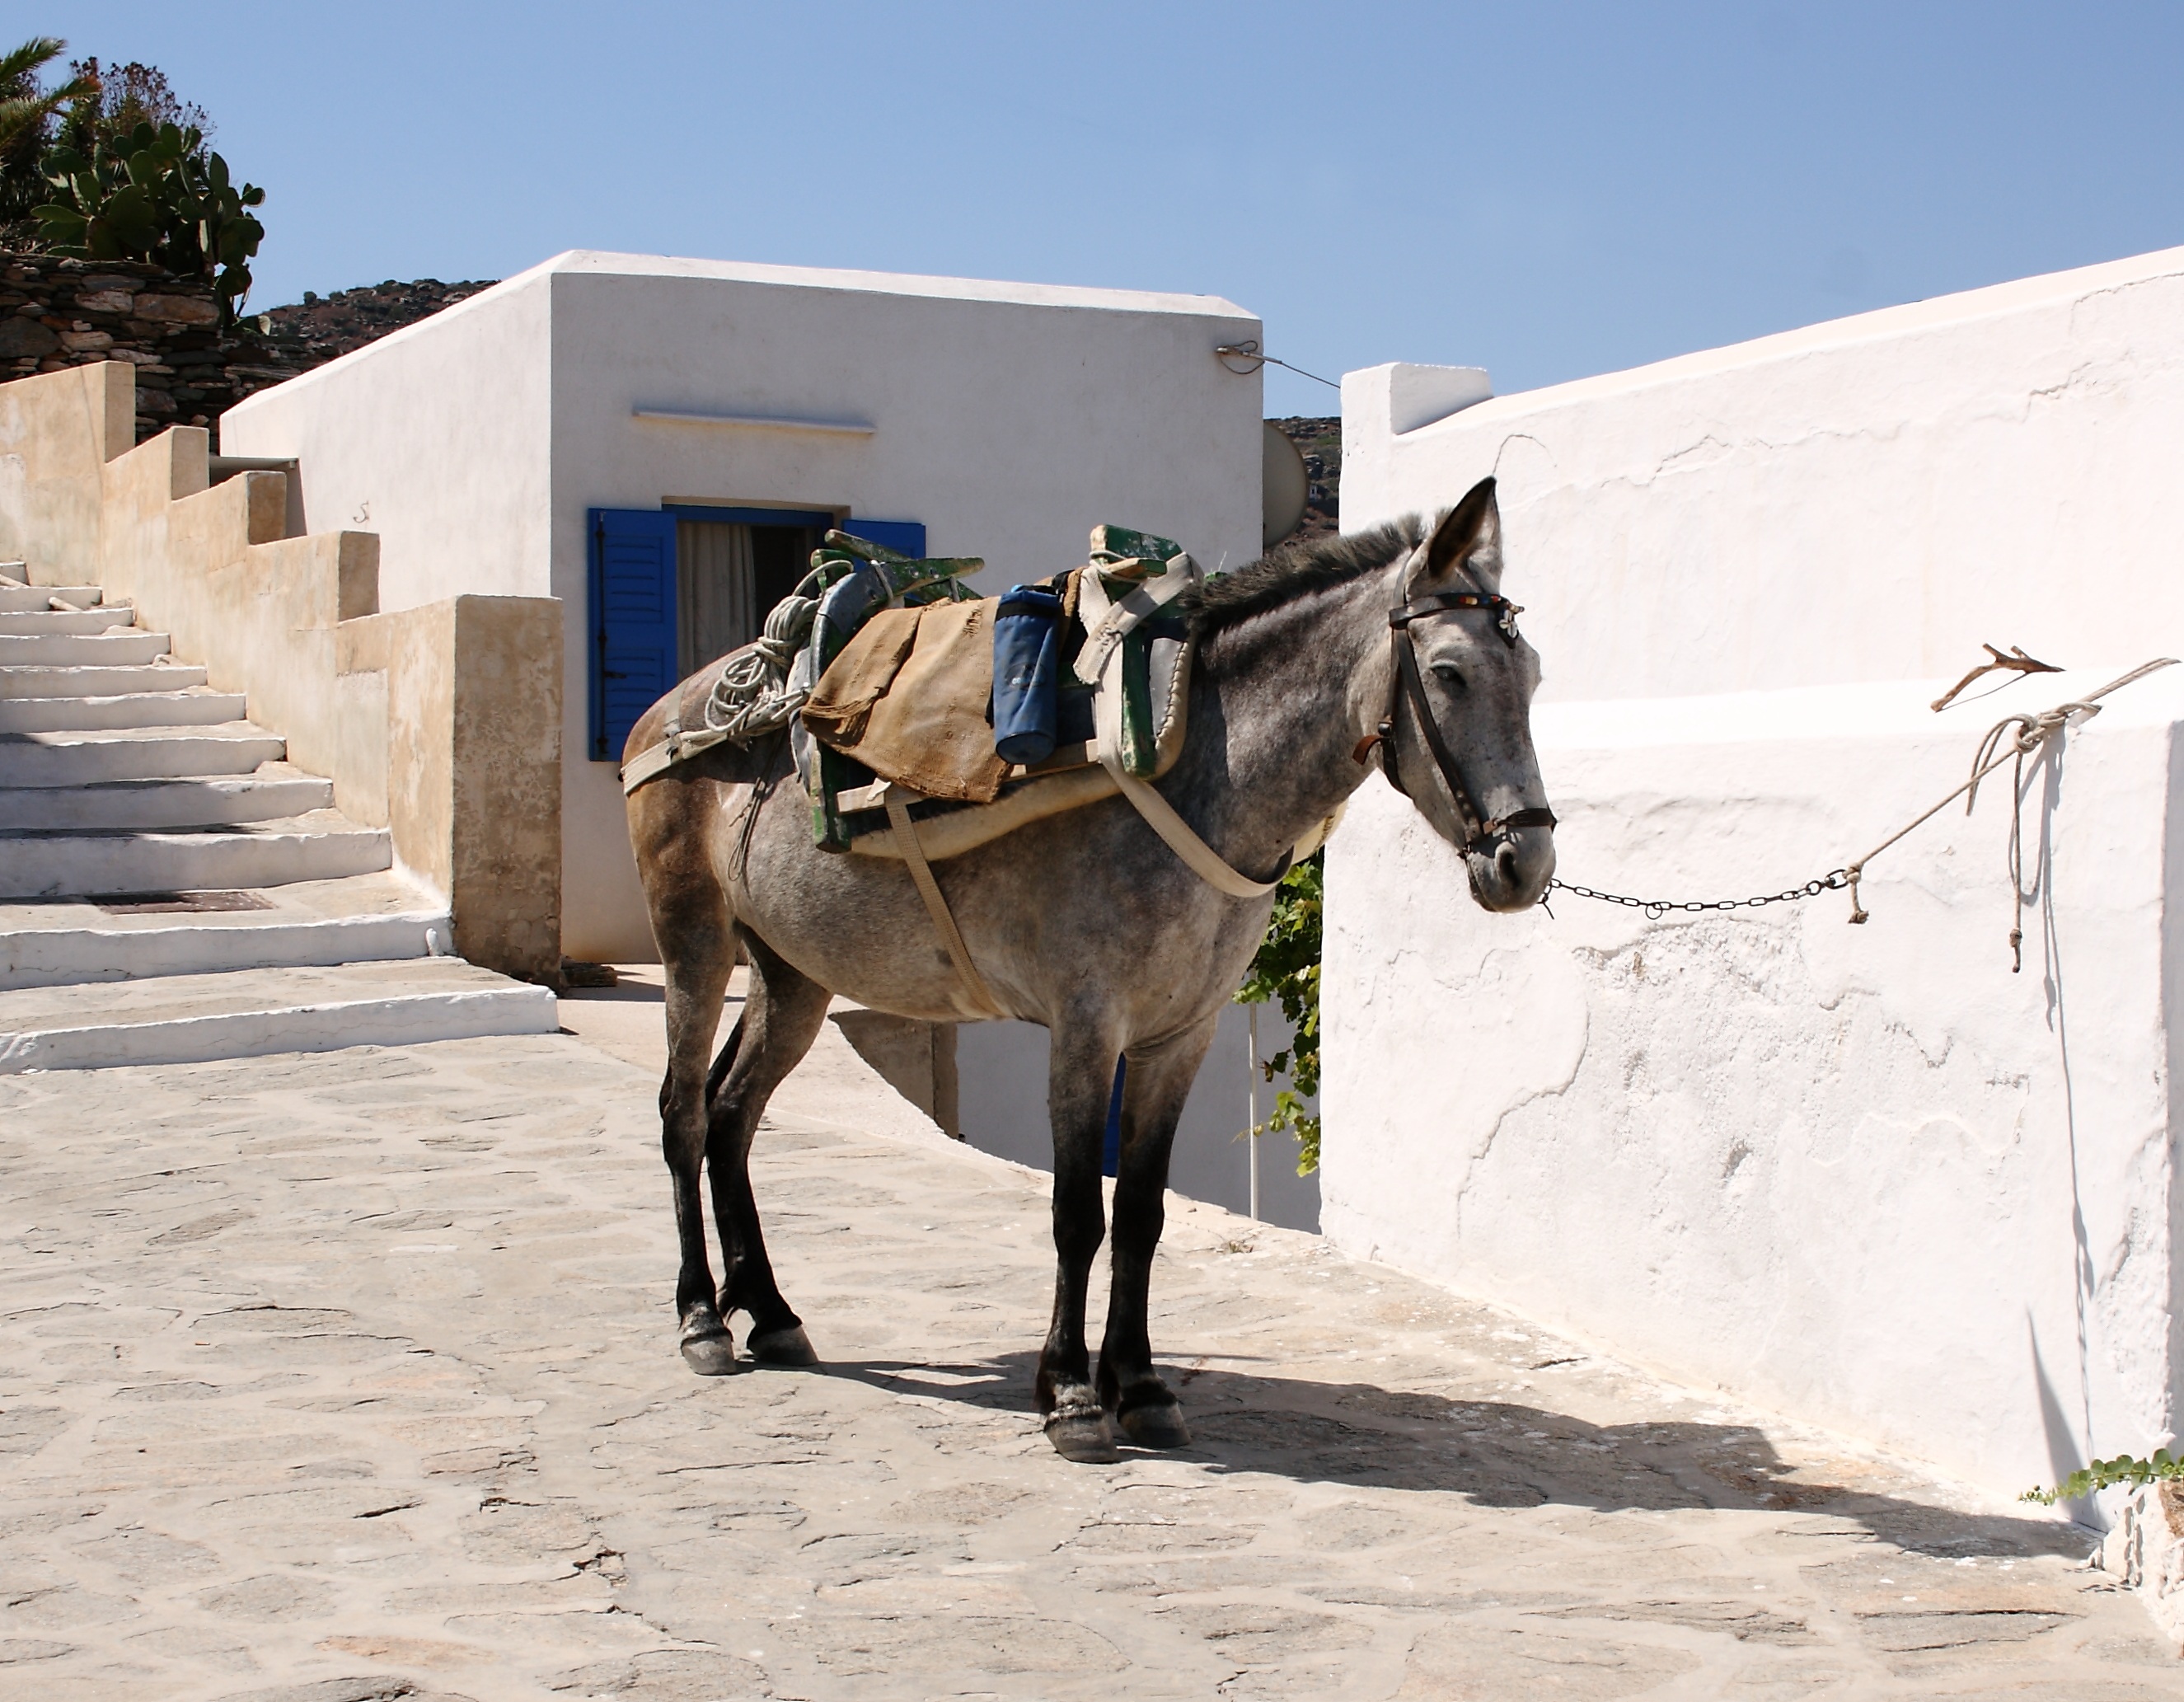
horse, mammal, stallion, donkey, mare, greece, pack animal, milos, horse like mammal